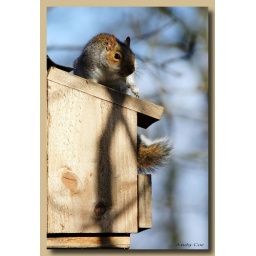
He comes out of the hole in the bird box with a nut